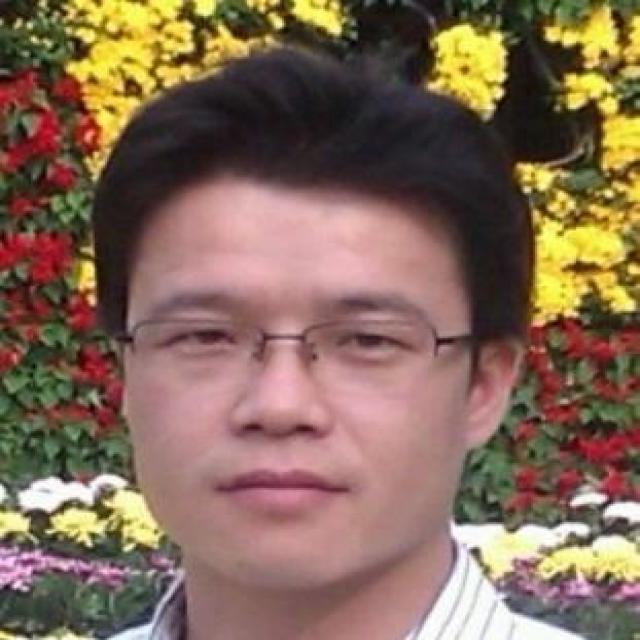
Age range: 21-44